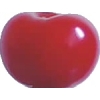
Label: cherry_sour